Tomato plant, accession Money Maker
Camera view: tilt-top (135 deg); turntable rotation: 90 degrees
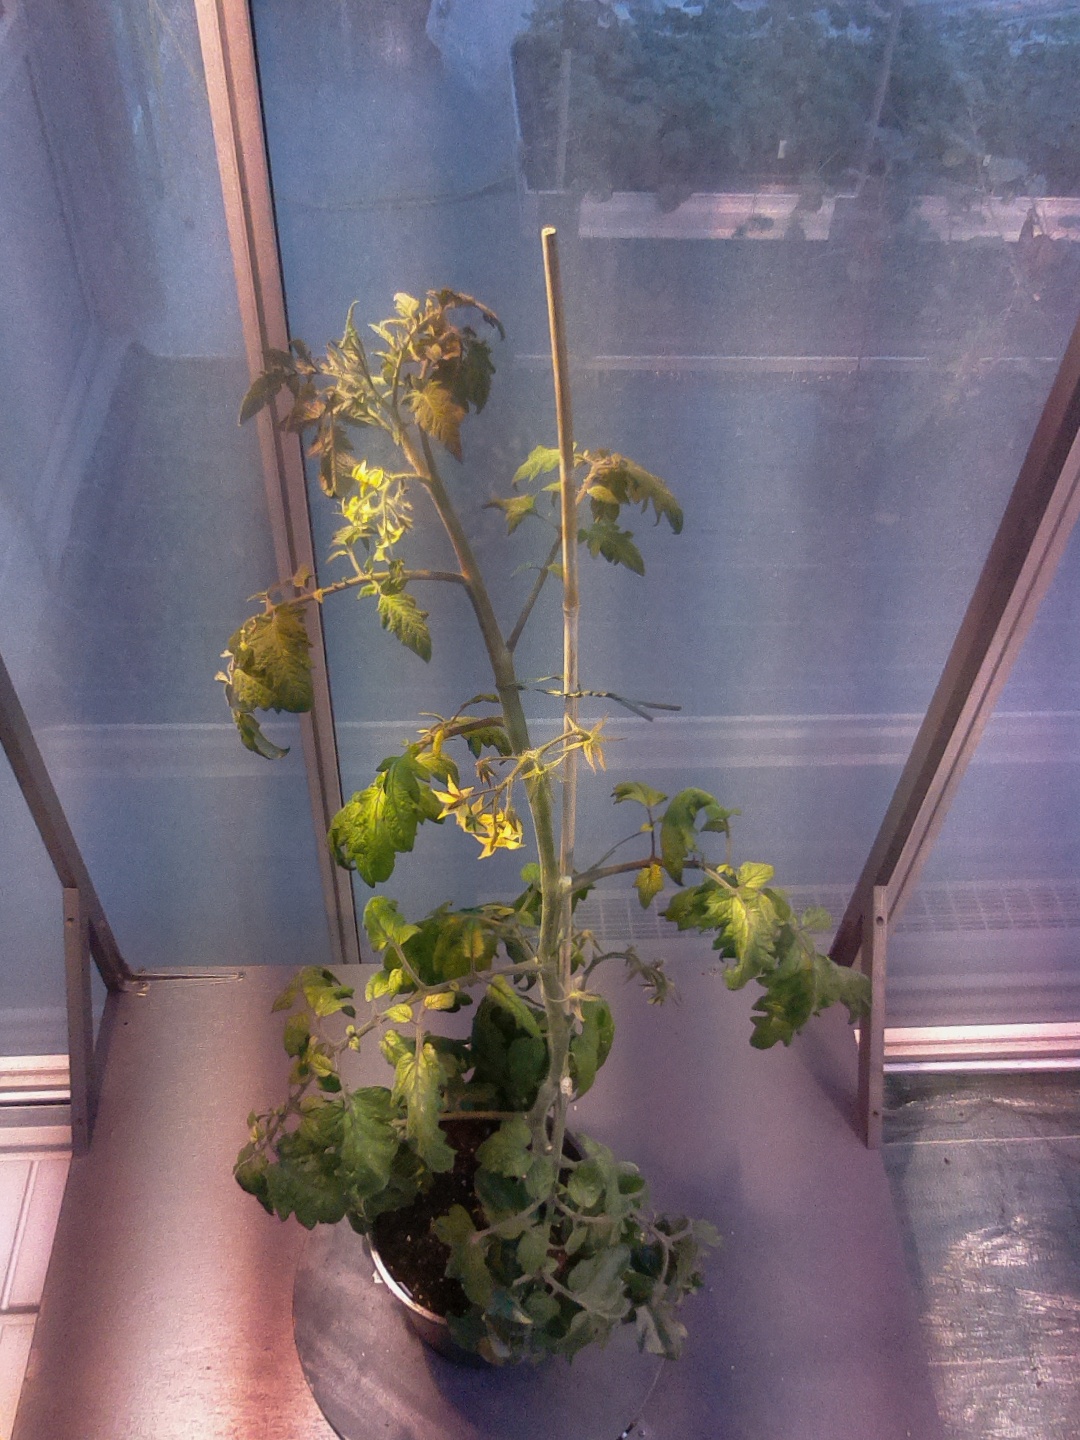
BBCH growth stage 71: 10%-20% of final fruit size